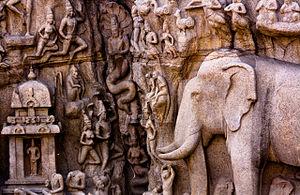
Cet article recense les sites inscrits au patrimoine mondial en Inde.